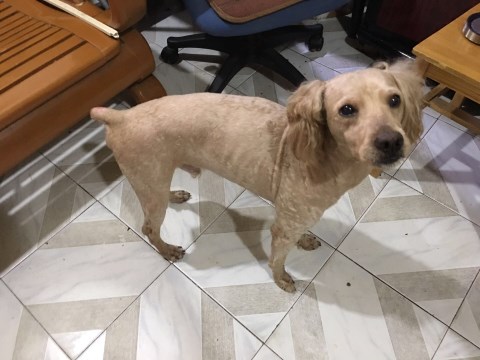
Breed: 2925-n000114-toy_poodle